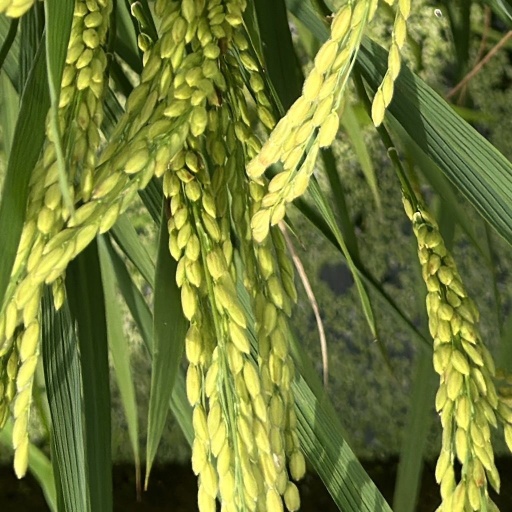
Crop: rice